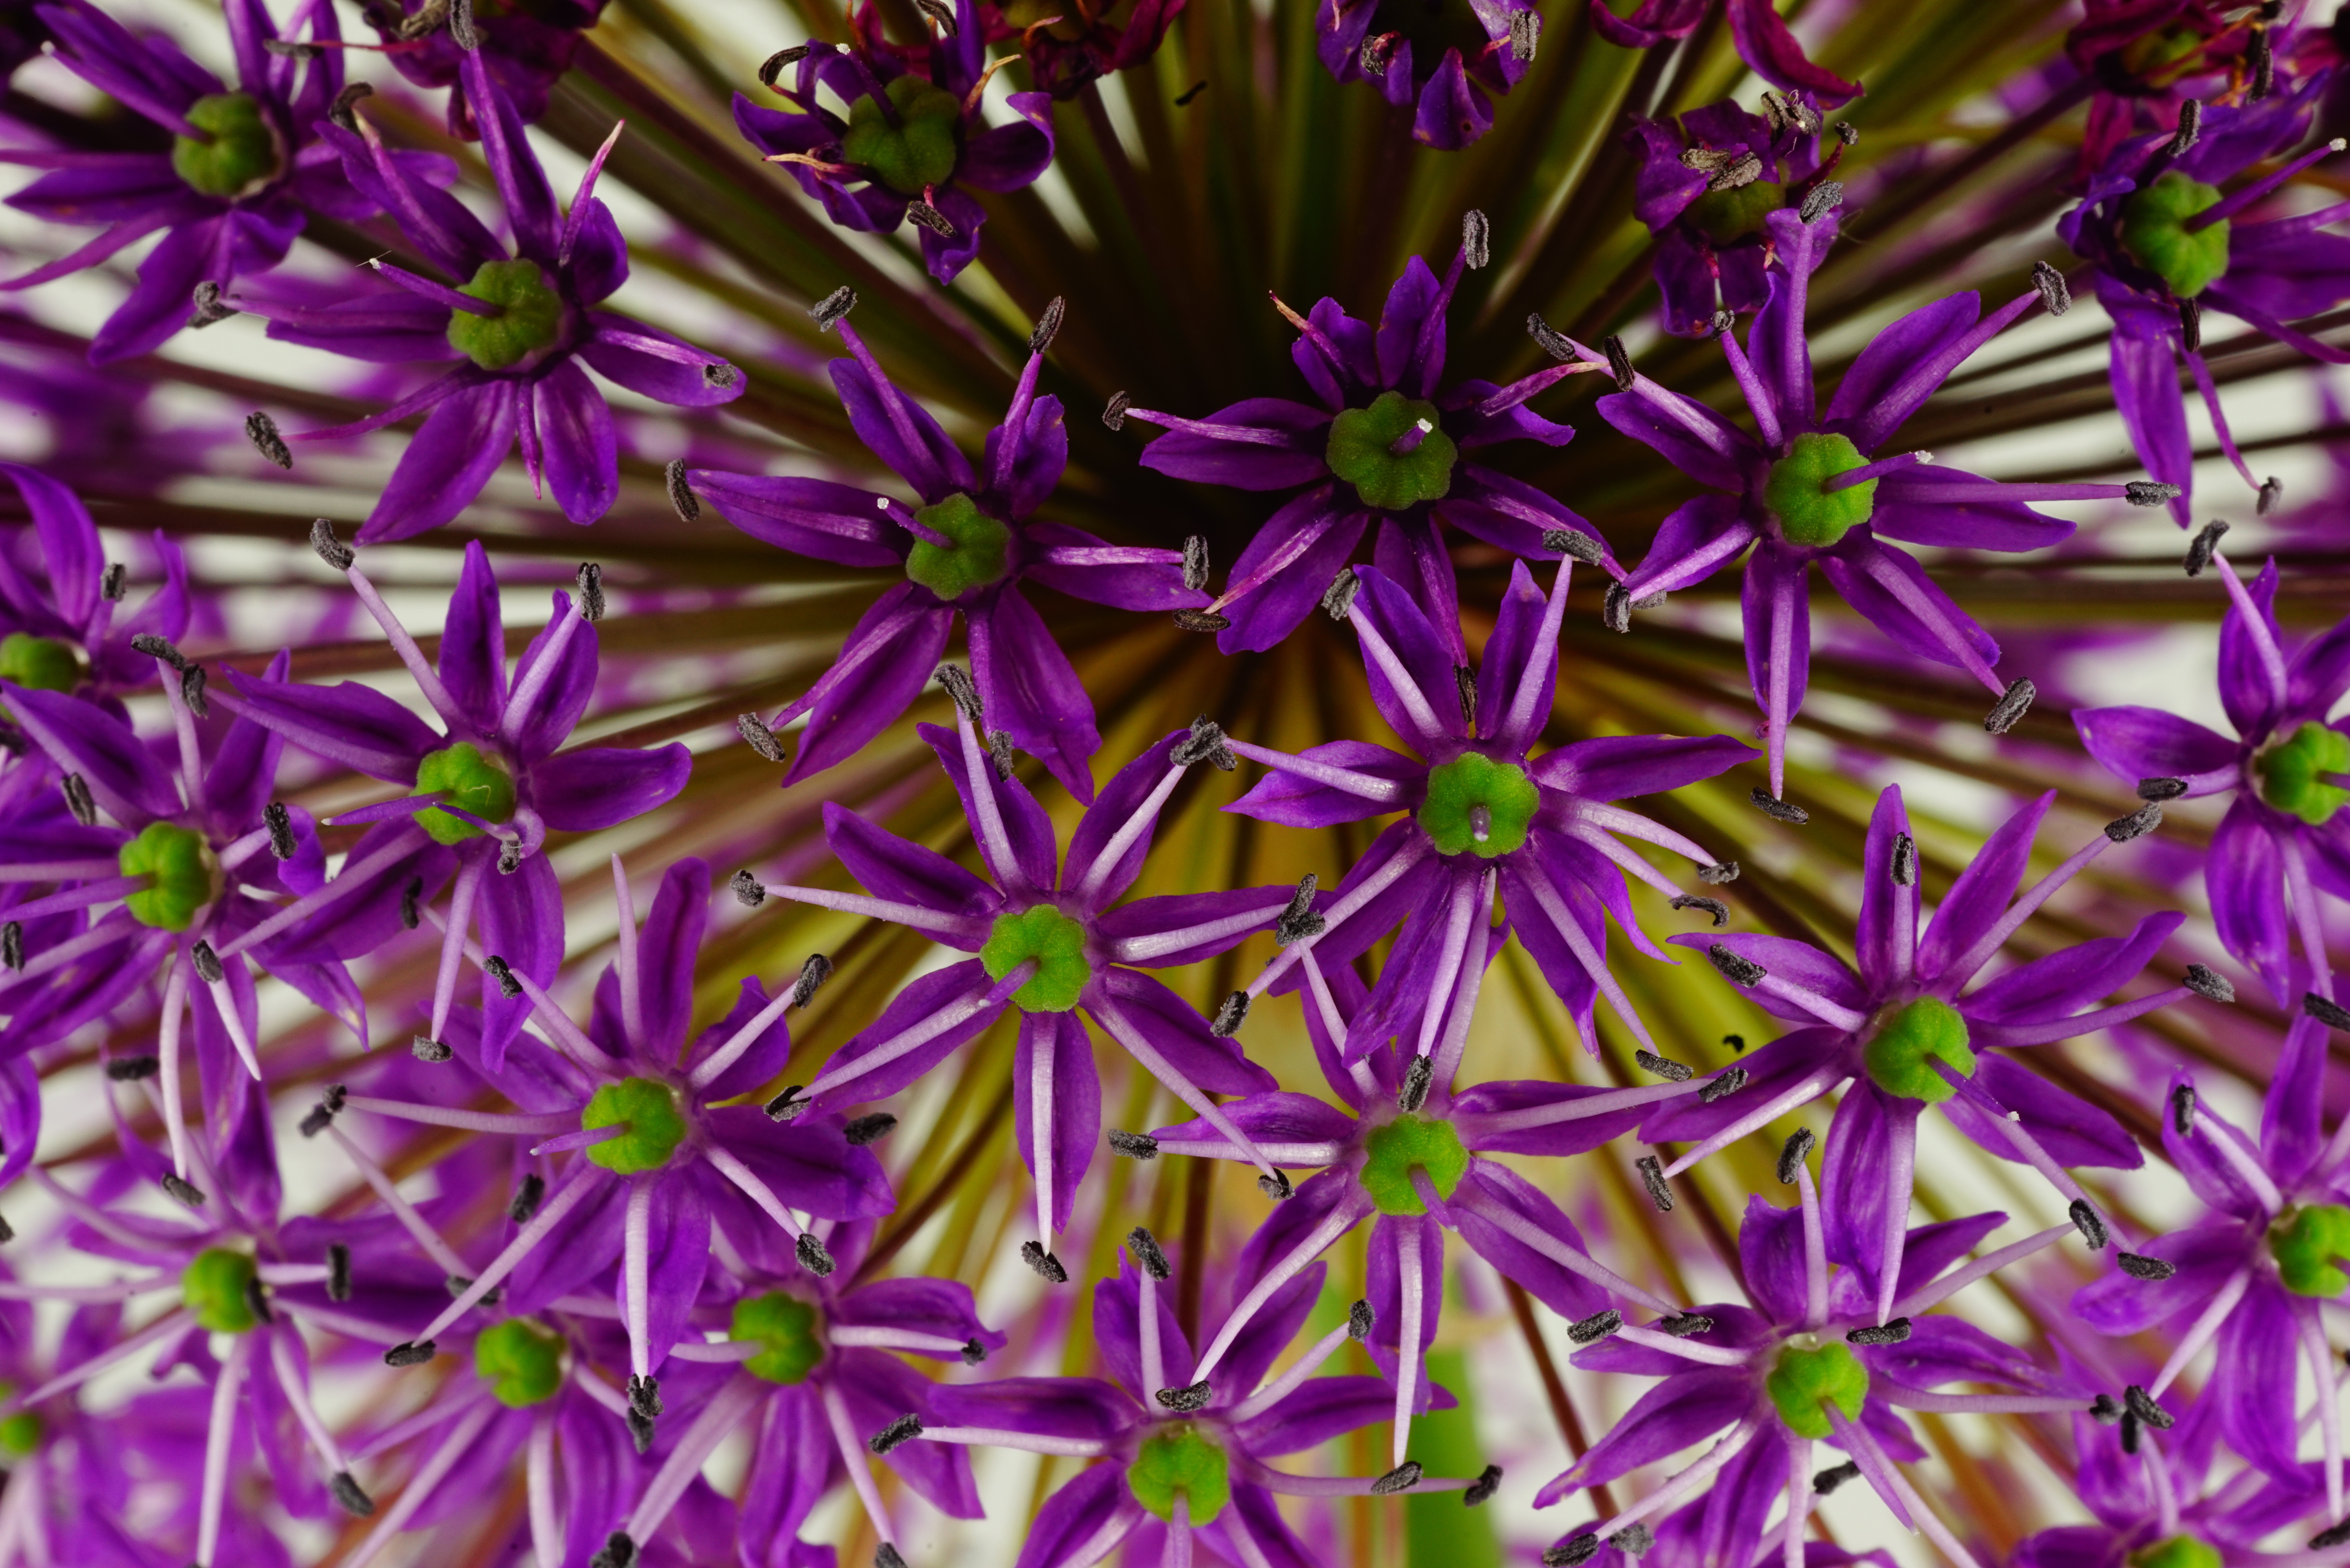
nature, plant, flower, petal, pollen, herb, botany, close, flora, wildflower, violet, aster, leek, macro photography, flowering plant, ornamental onion, ball leek, zwiebelpflanze, flower ball, flower balls, leek greenhouse, land plant